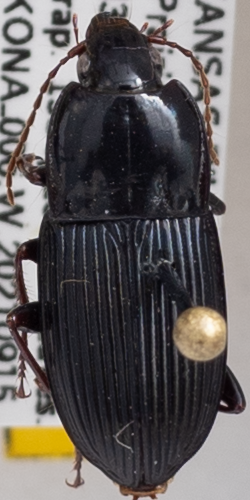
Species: Pterostichus permundus
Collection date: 2021-09-15
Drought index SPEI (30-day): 0.39
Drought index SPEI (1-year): -0.24
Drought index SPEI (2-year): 0.072